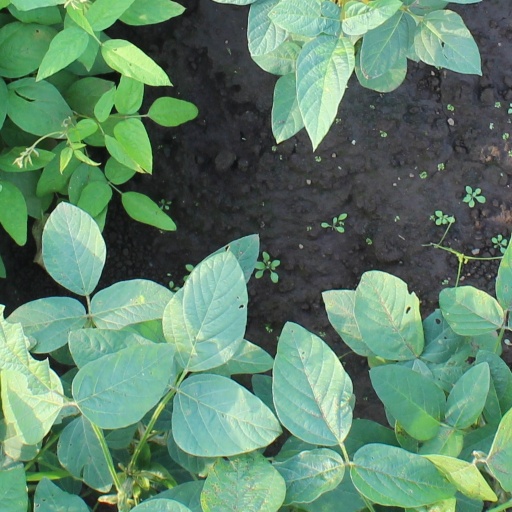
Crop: soybean